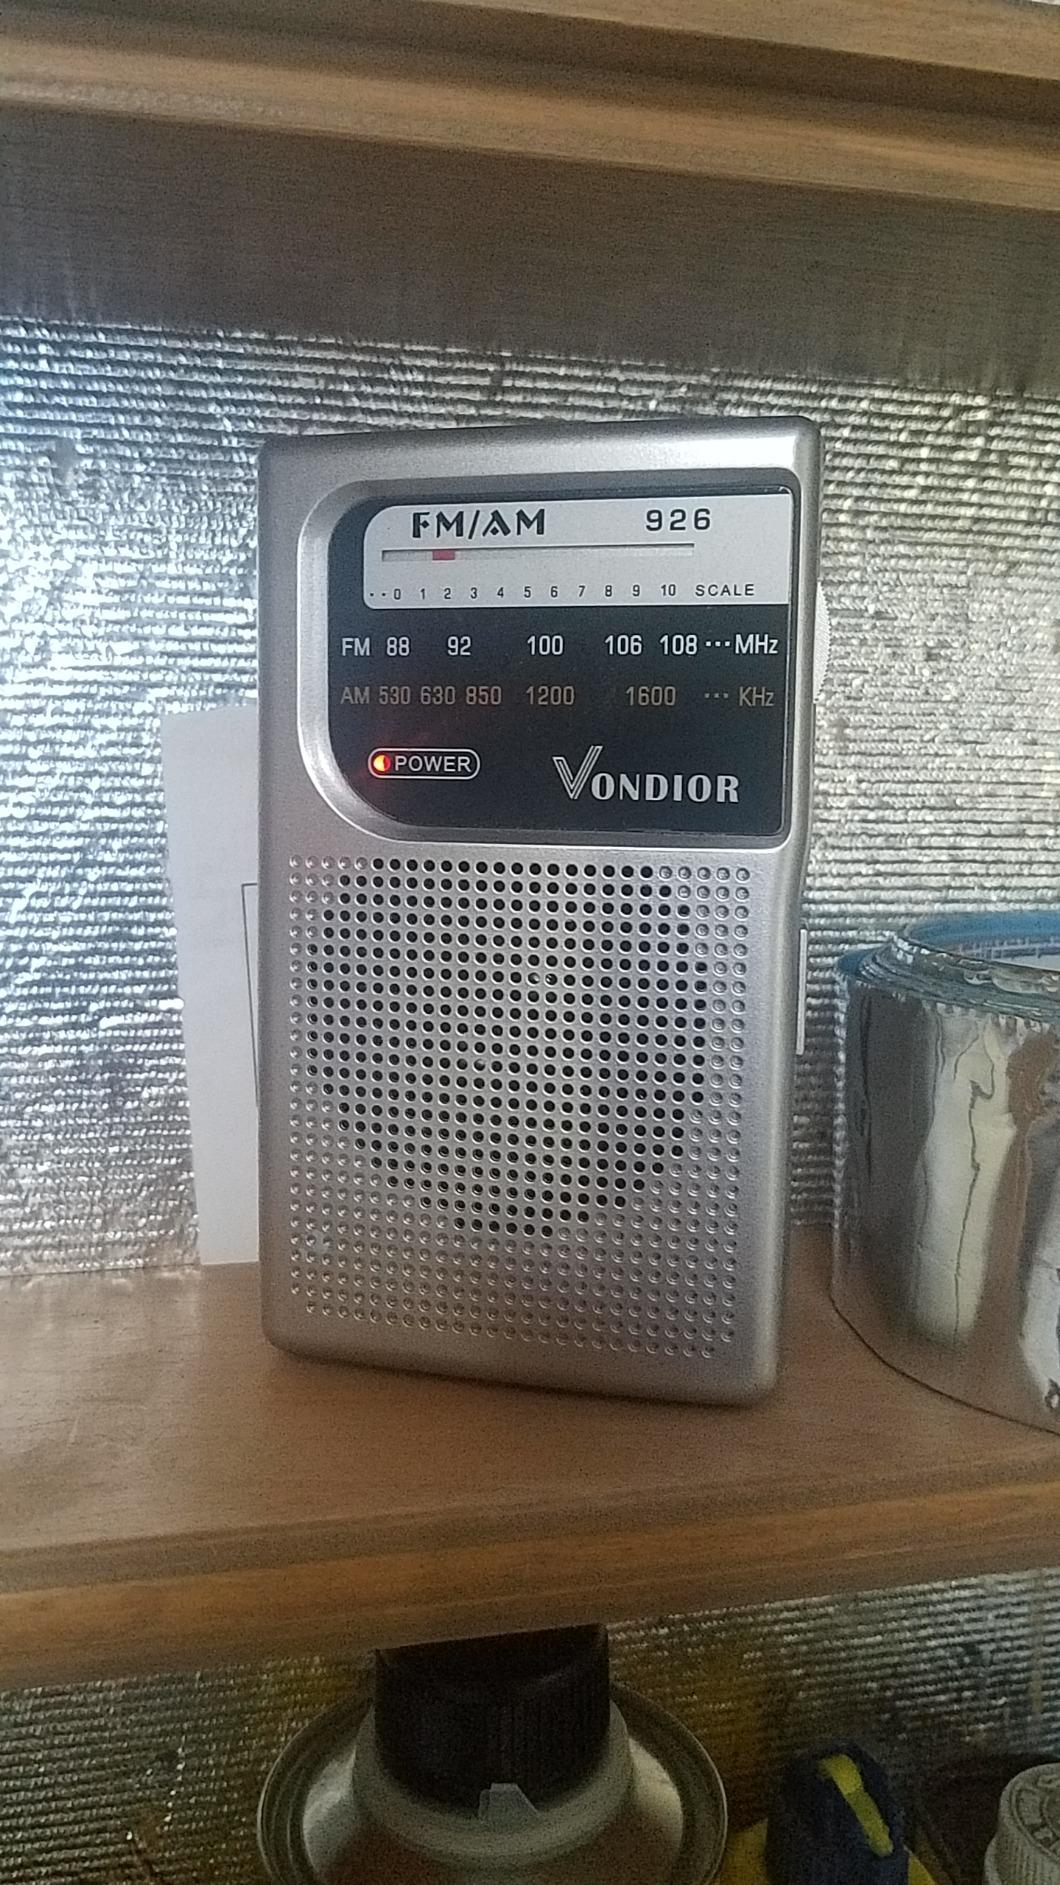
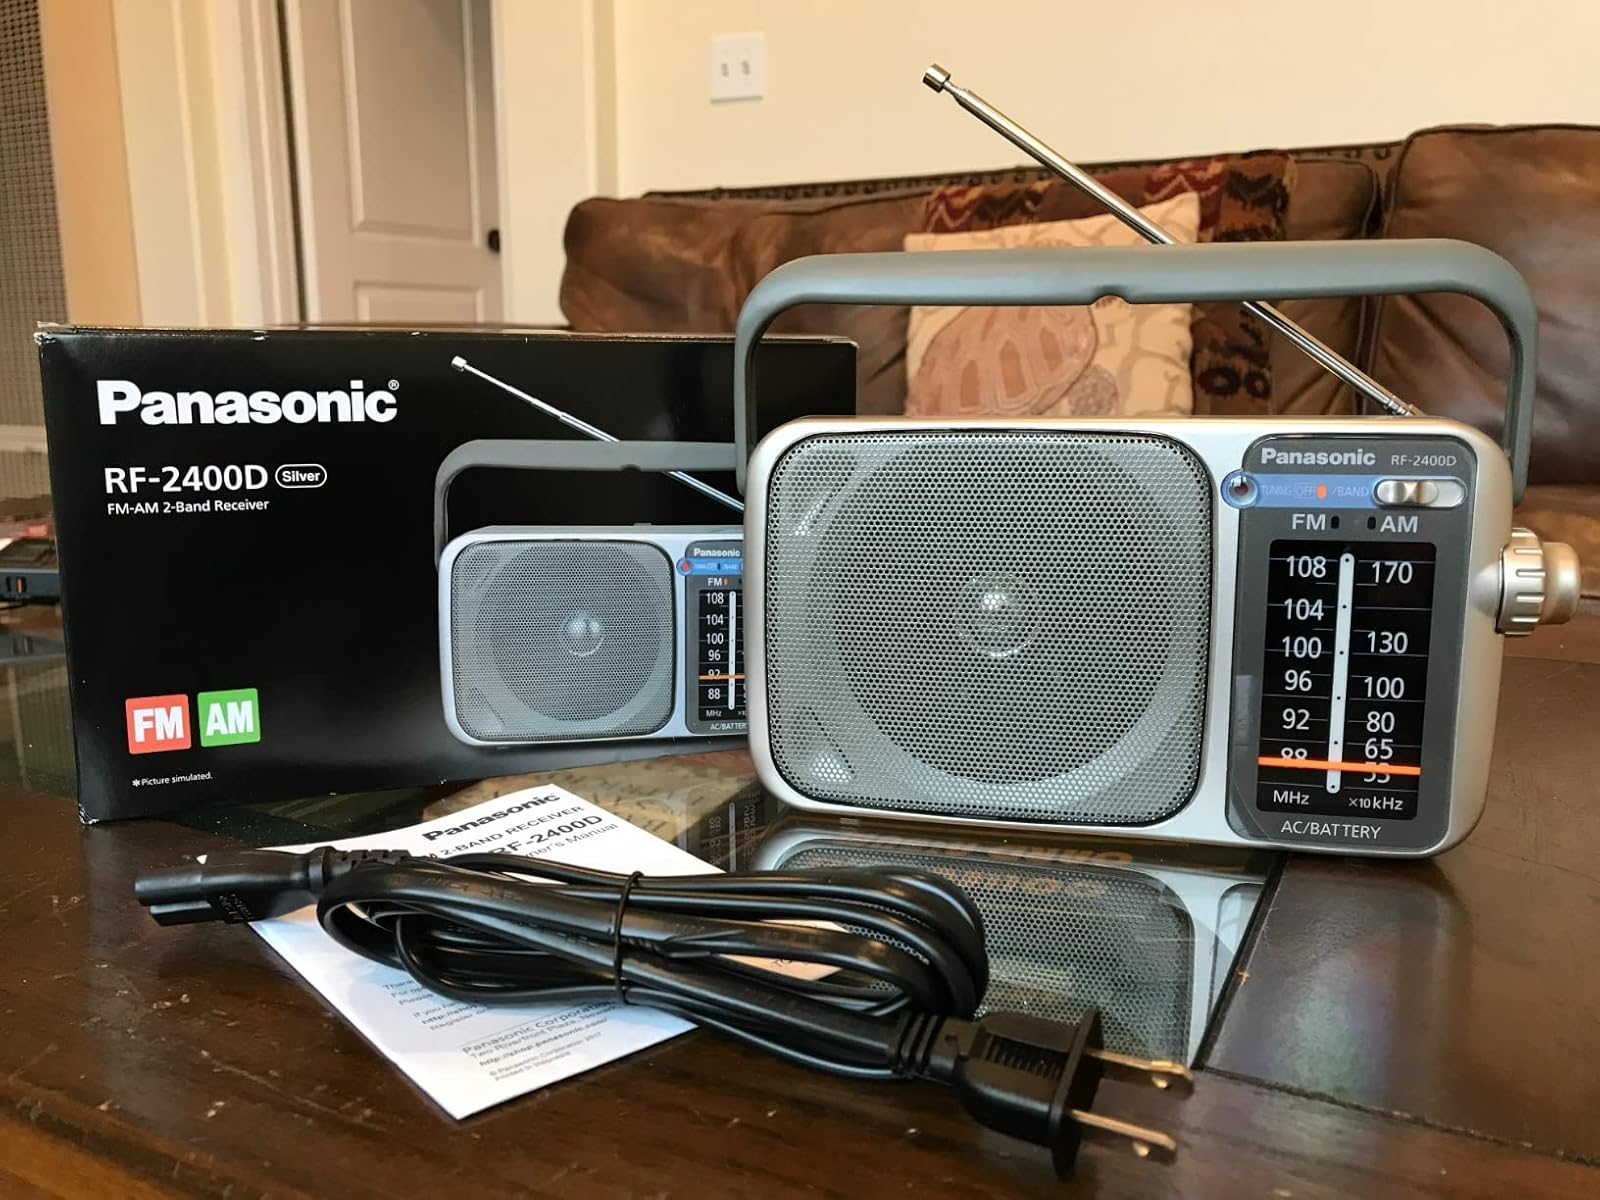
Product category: radio
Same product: no